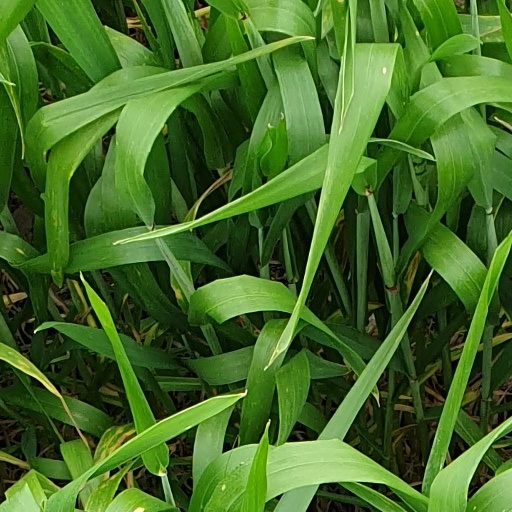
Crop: wheat